Marriage in England and Wales

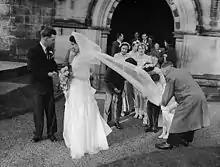
Church wedding at Oswestry, England, in January 1954

The list of proscribed affinities was reduced in the early twentieth century by the Deceased Wife's Sister's Marriage Act 1907, and by subsequent amendments (the Deceased Brother's Widow's Marriage Act 1921 and the Marriage (Prohibited Degrees) Relationship Act 1931).